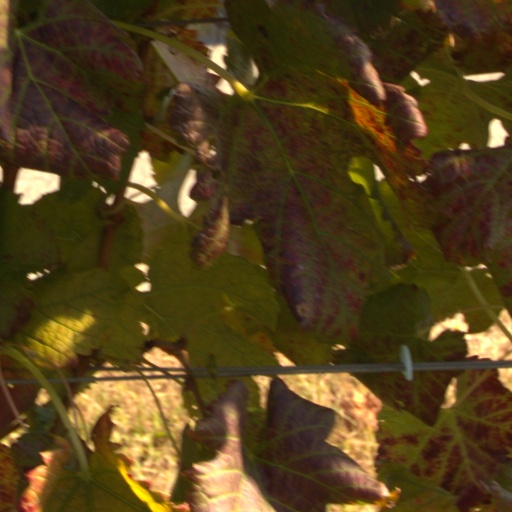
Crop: grape